Sanjam Regmi

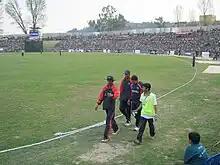
Sanjam Regmi returning from field after being injured during 2013 ACC Twenty20 Cup.

Sanjam Regmi (born 22 December 1982) is a Nepalese cricketer. He is a right-handed batsman and a right-arm off break bowler. He made his debut for Nepal against Germany in July 2001.